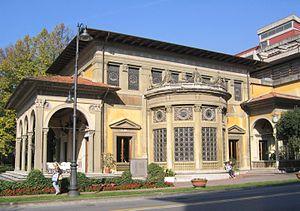
Montecatini Terme est une commune italienne de 19 473 habitants située dans la province de Pistoia et la région Toscane en Italie. La station thermale est inscrite depuis le 1ᵉʳ juillet 2014 sur la liste indicative du patrimoine mondial dans la série « Grandes villes d'eaux d'Europe ».